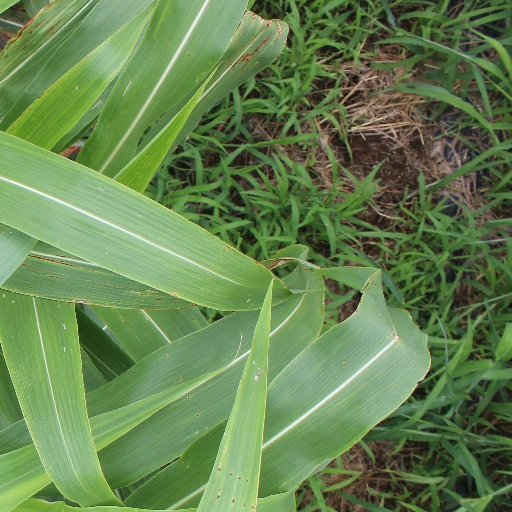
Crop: sorghum